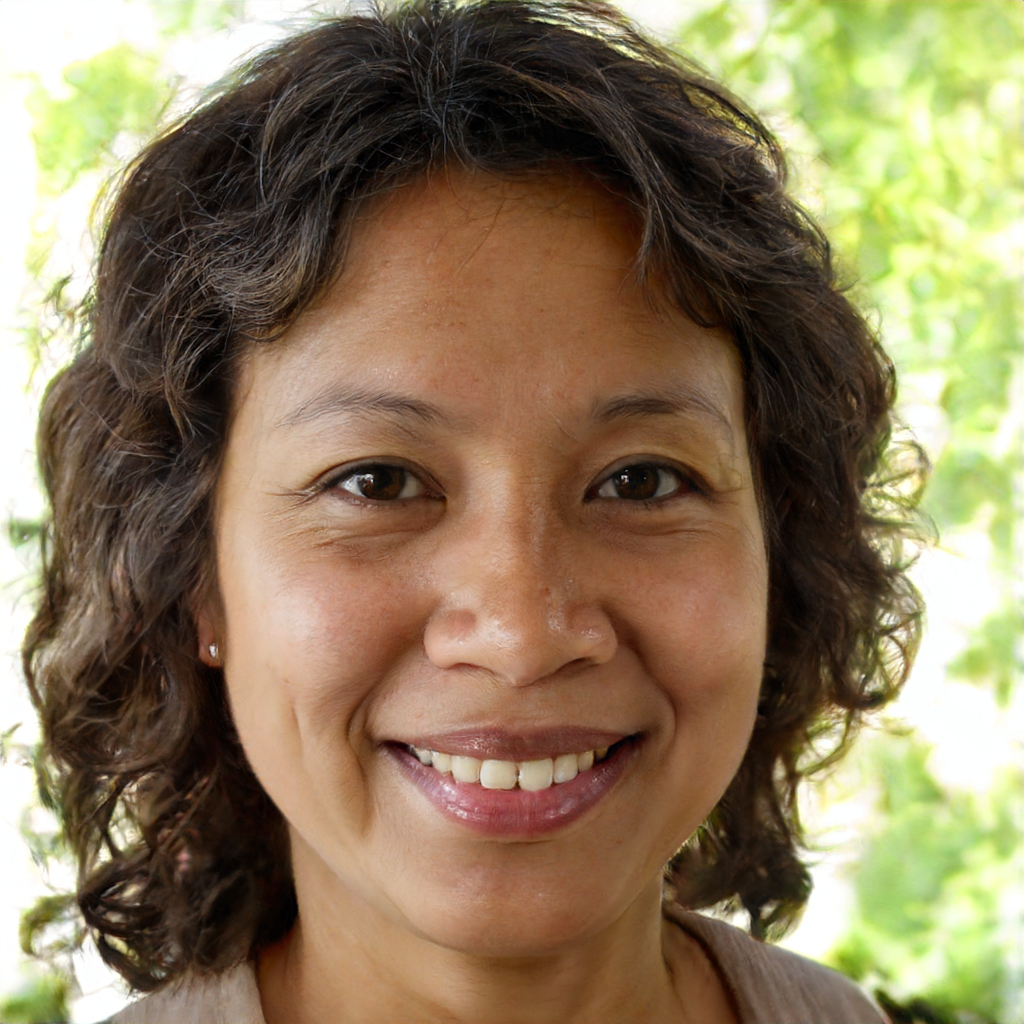
Portrait style: Real Portrait